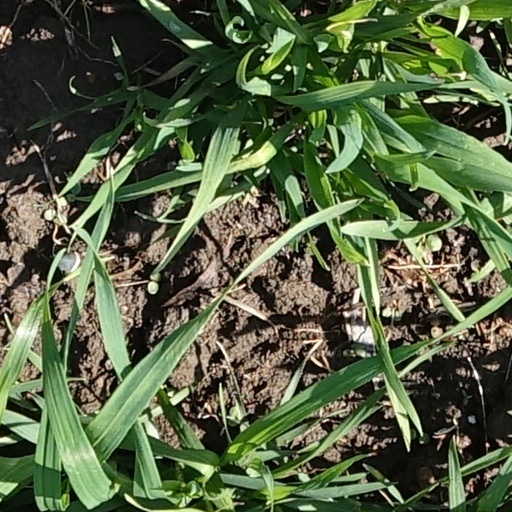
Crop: wheat